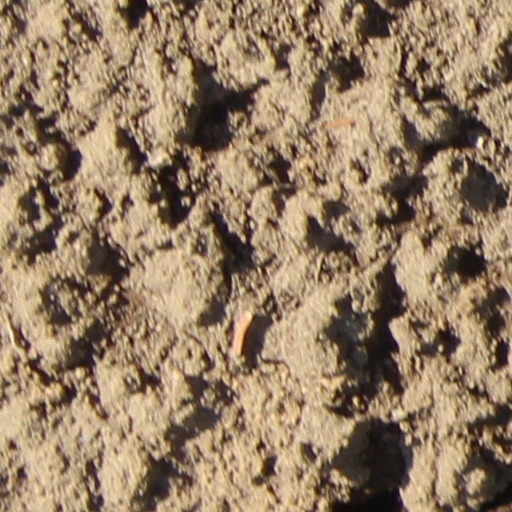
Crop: wheat